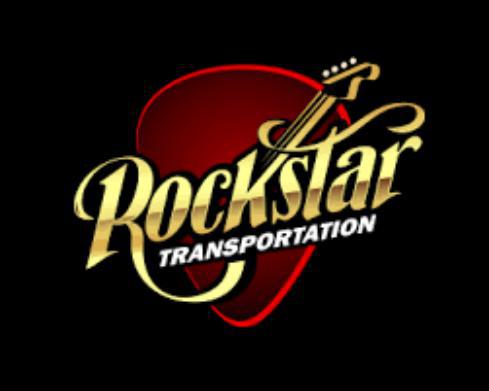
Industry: Electronic